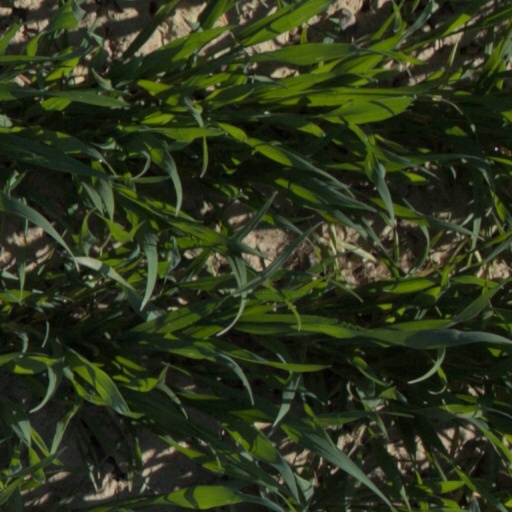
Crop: wheat